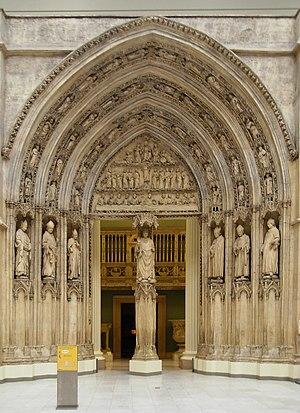
Le Carnegie Museum of Art est un musée d'art américain situé à Pittsburgh, en Pennsylvanie, dans le quartier d'Oakland. Il a été fondé en 1895 par l'industriel et philanthrope Andrew Carnegie. Le musée possède une importante collection d'art contemporain, y compris des films et de l'art vidéo.